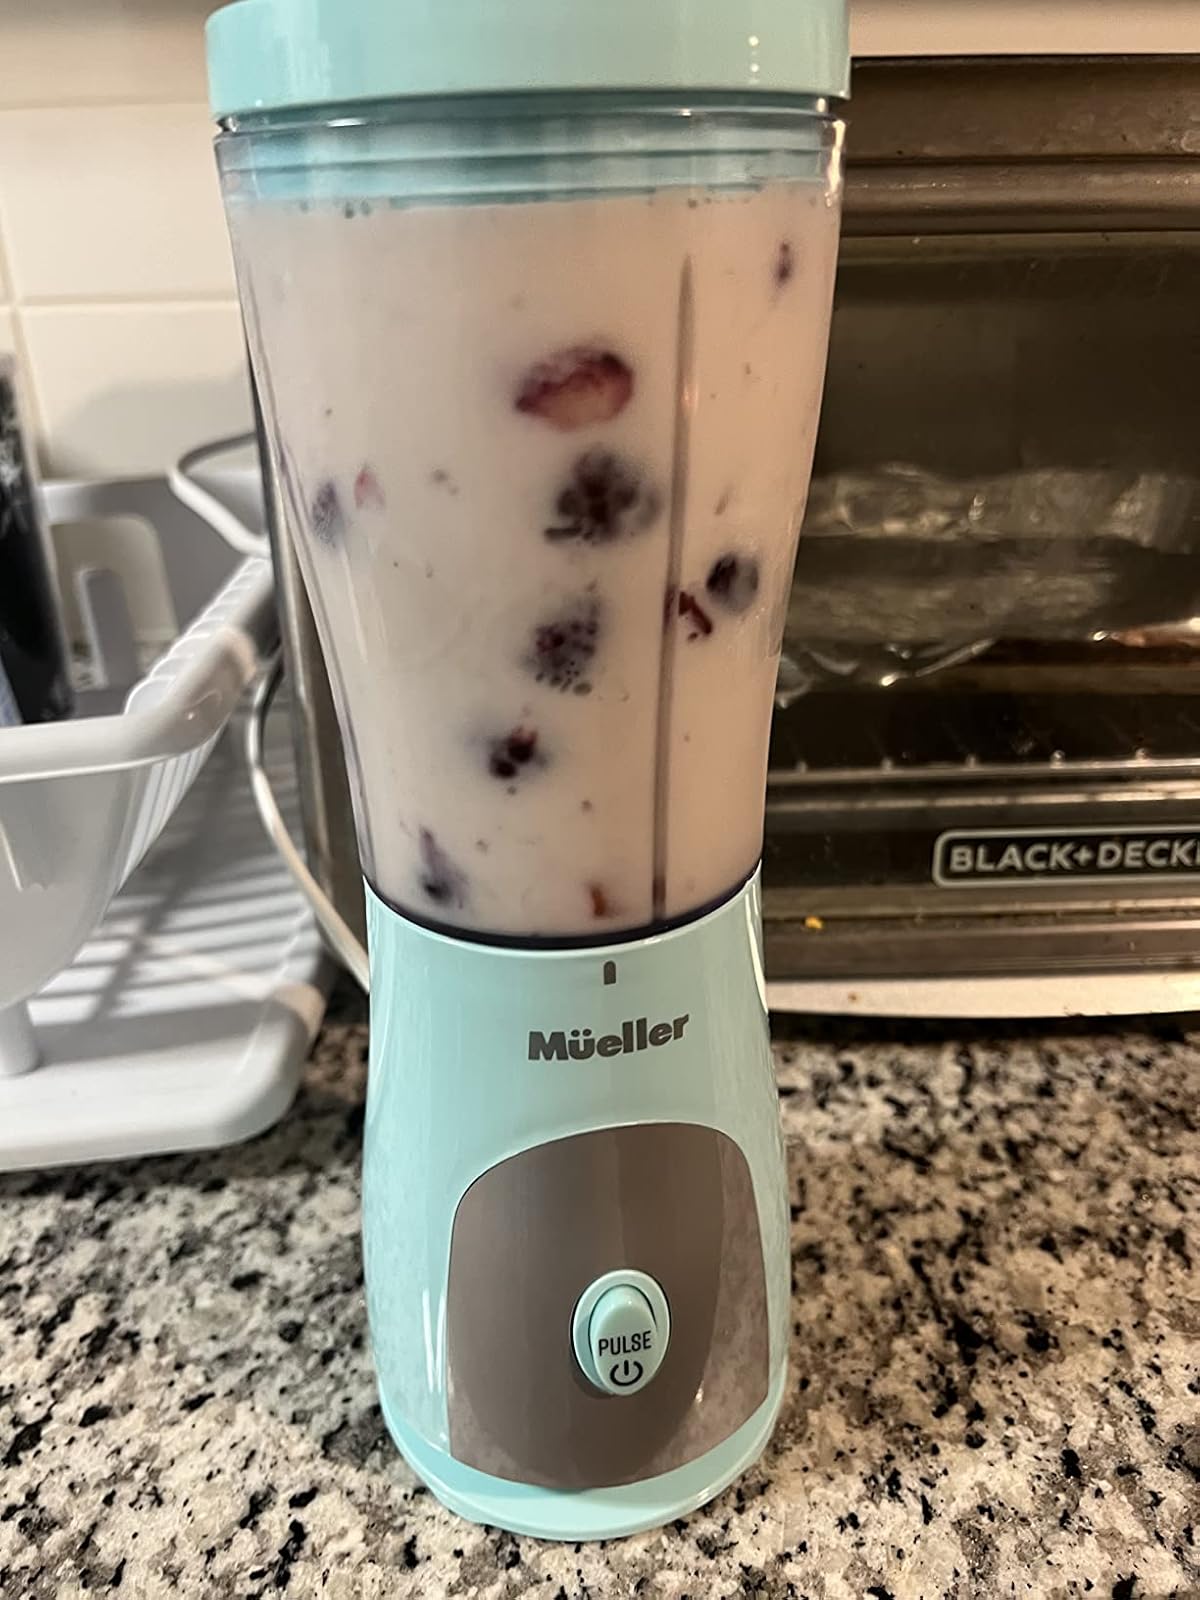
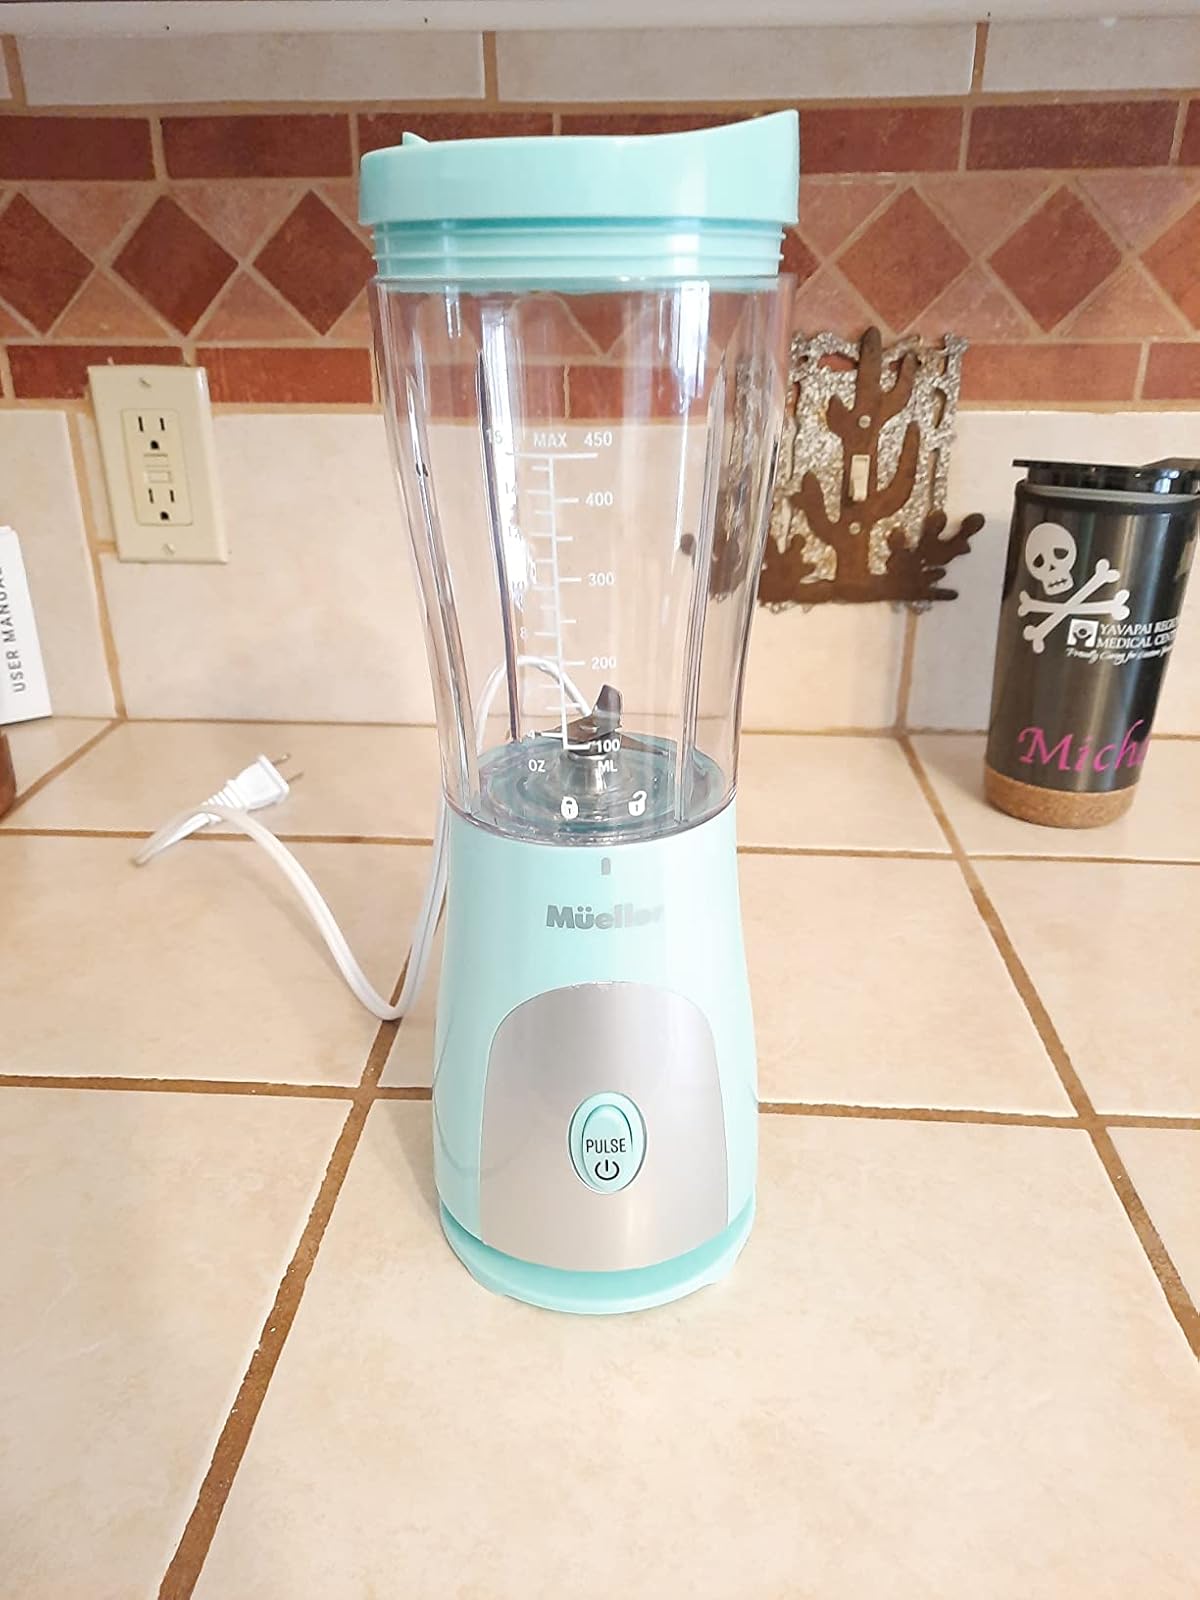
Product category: items_blender
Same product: yes